Brother Bear

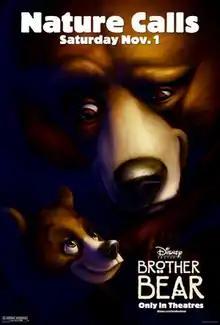
Theatrical release poster

Brother Bear is a 2003 American animated musical fantasy comedy-drama film produced by Walt Disney Feature Animation and released by Walt Disney Pictures. It was directed by Aaron Blaise and Robert Walker and produced by Chuck Williams, from a screenplay written by Tab Murphy, Lorne Cameron, David Hoselton, and the writing team of Steve Bencich and Ron J. Friedman. The film stars the voices of Joaquin Phoenix, Jeremy Suarez, Rick Moranis, Dave Thomas, Jason Raize (in his only film role), and D. B. Sweeney. "Brother Bear" follows an Alaska Native boy named Kenai who kills a grizzly bear as retribution for his older brother's death. The Great Spirits, incensed by the unnecessary killing, transform Kenai into a bear himself as punishment for his actions. In order to become human again, Kenai travels to a mountain where the Northern lights touch the earth, forging a relationship with a cub named Koda along the way.